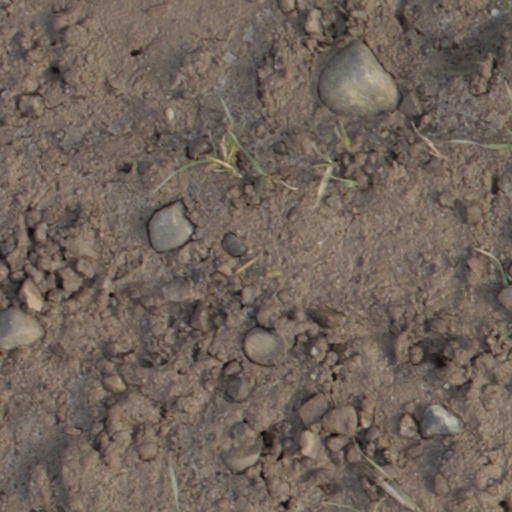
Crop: wheat